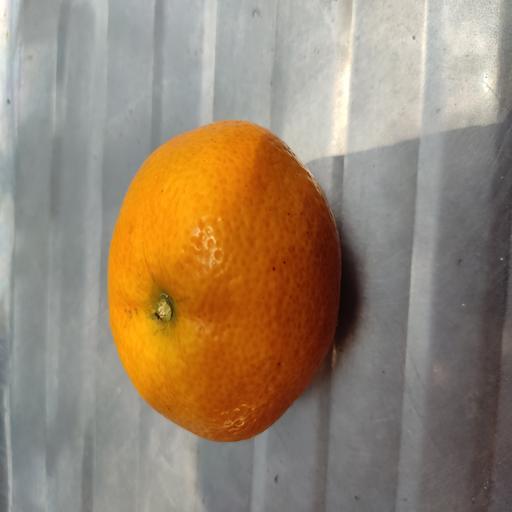
Crop type: Orange